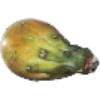
Label: cactus_fruit